Mini DisplayPort

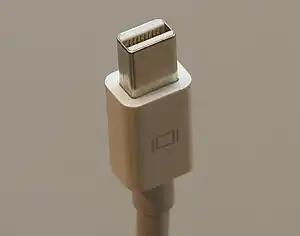
Mini DisplayPort connector

The Mini DisplayPort (MiniDP or mDP) is a miniaturized version of the DisplayPort audio-visual digital interface.